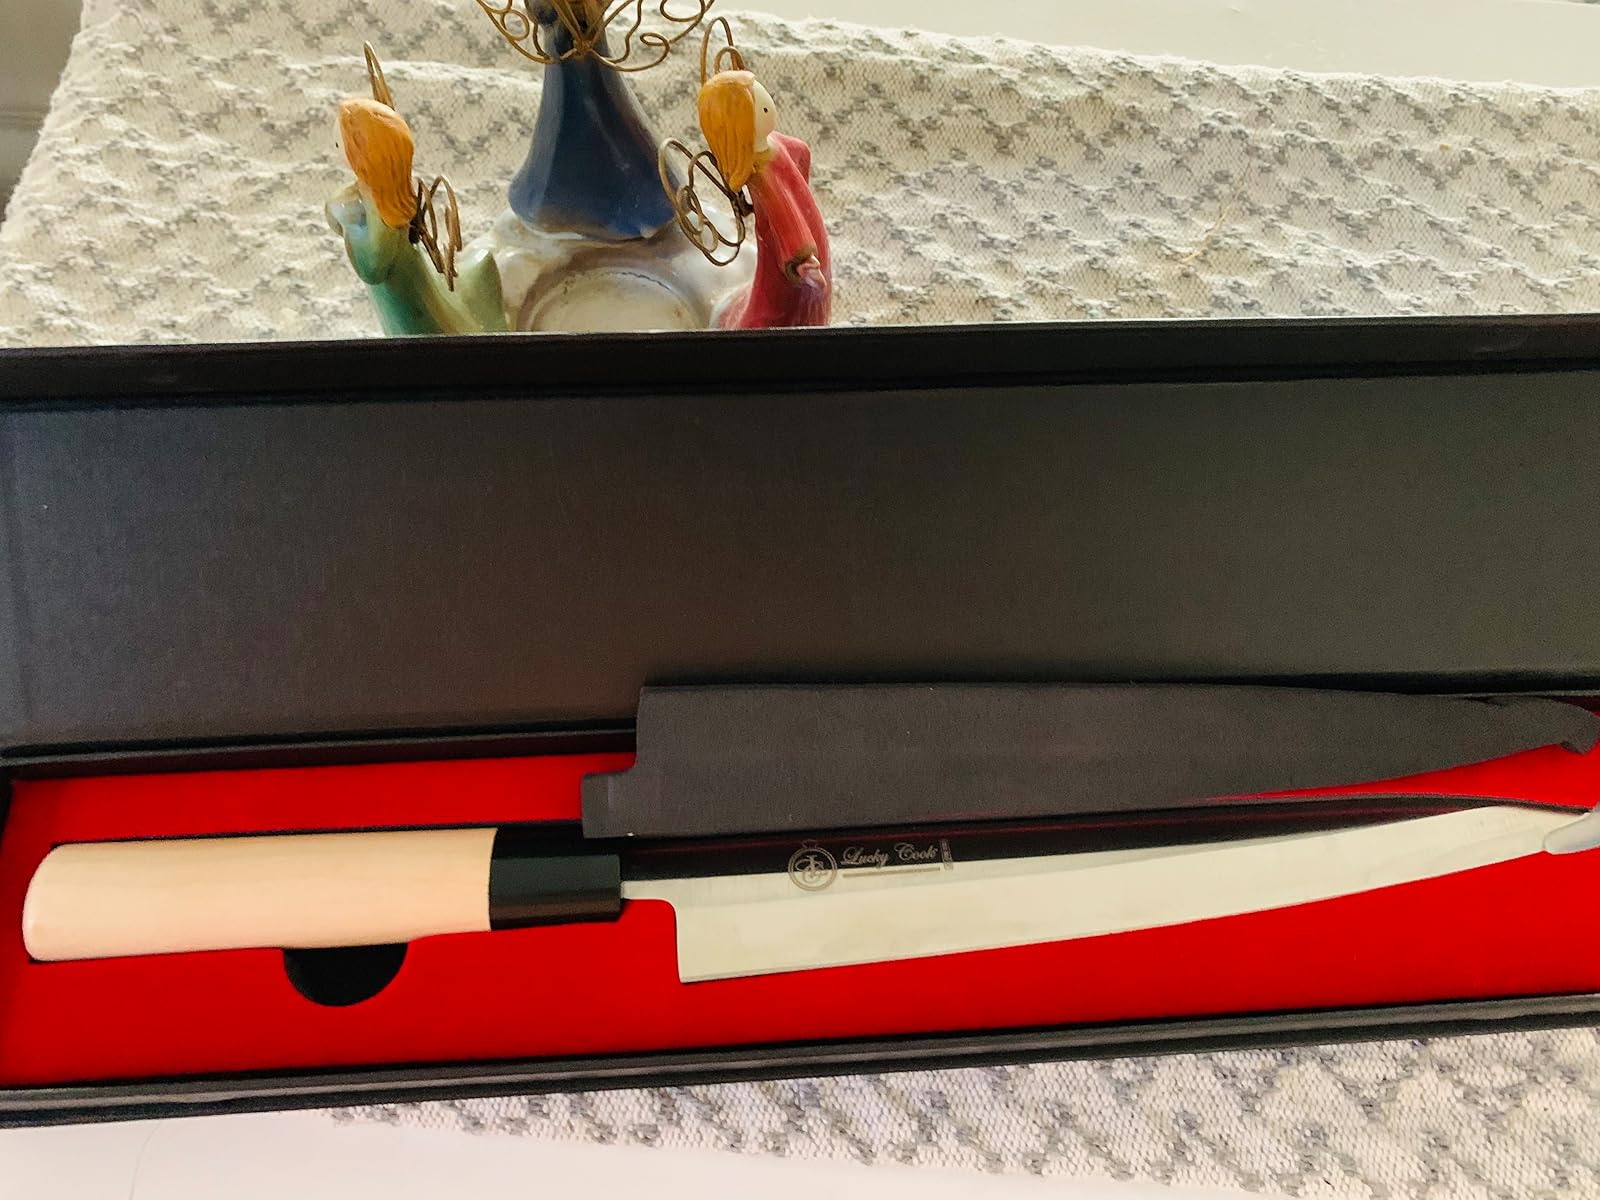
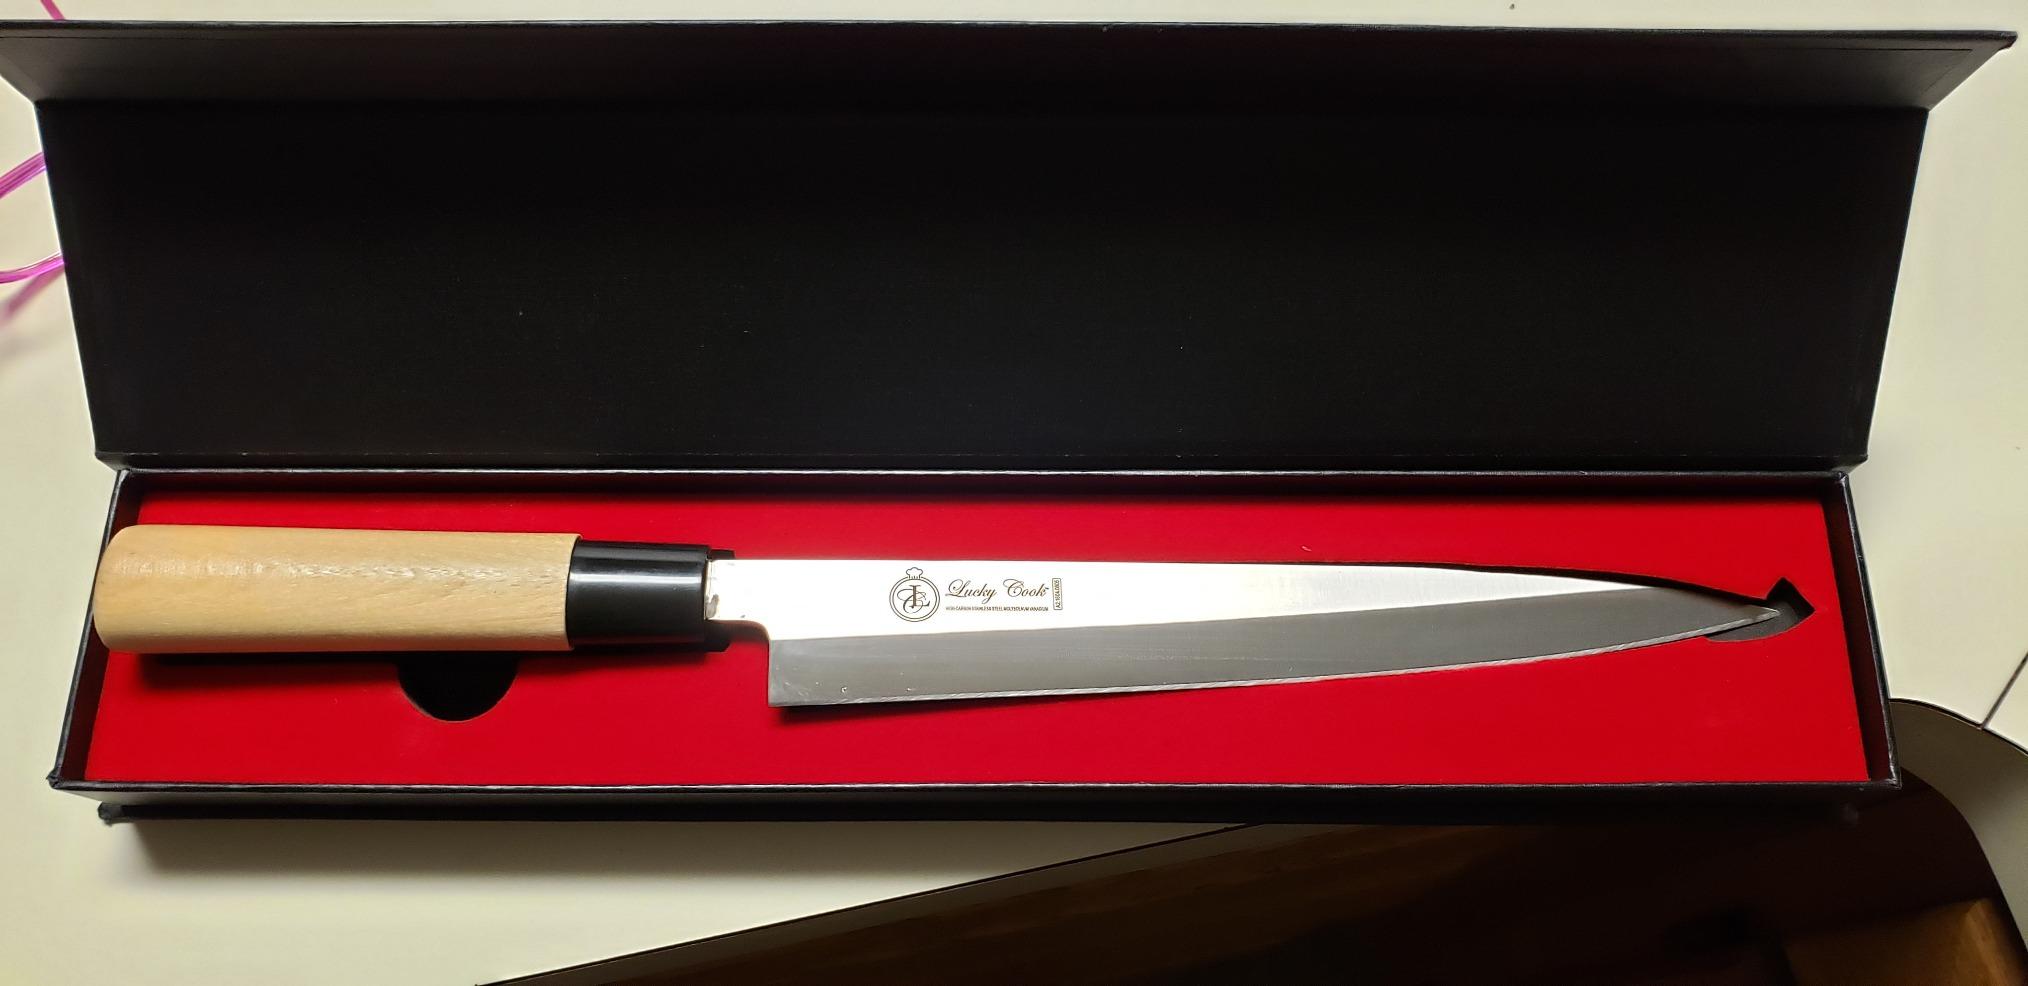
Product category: items_knife
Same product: yes